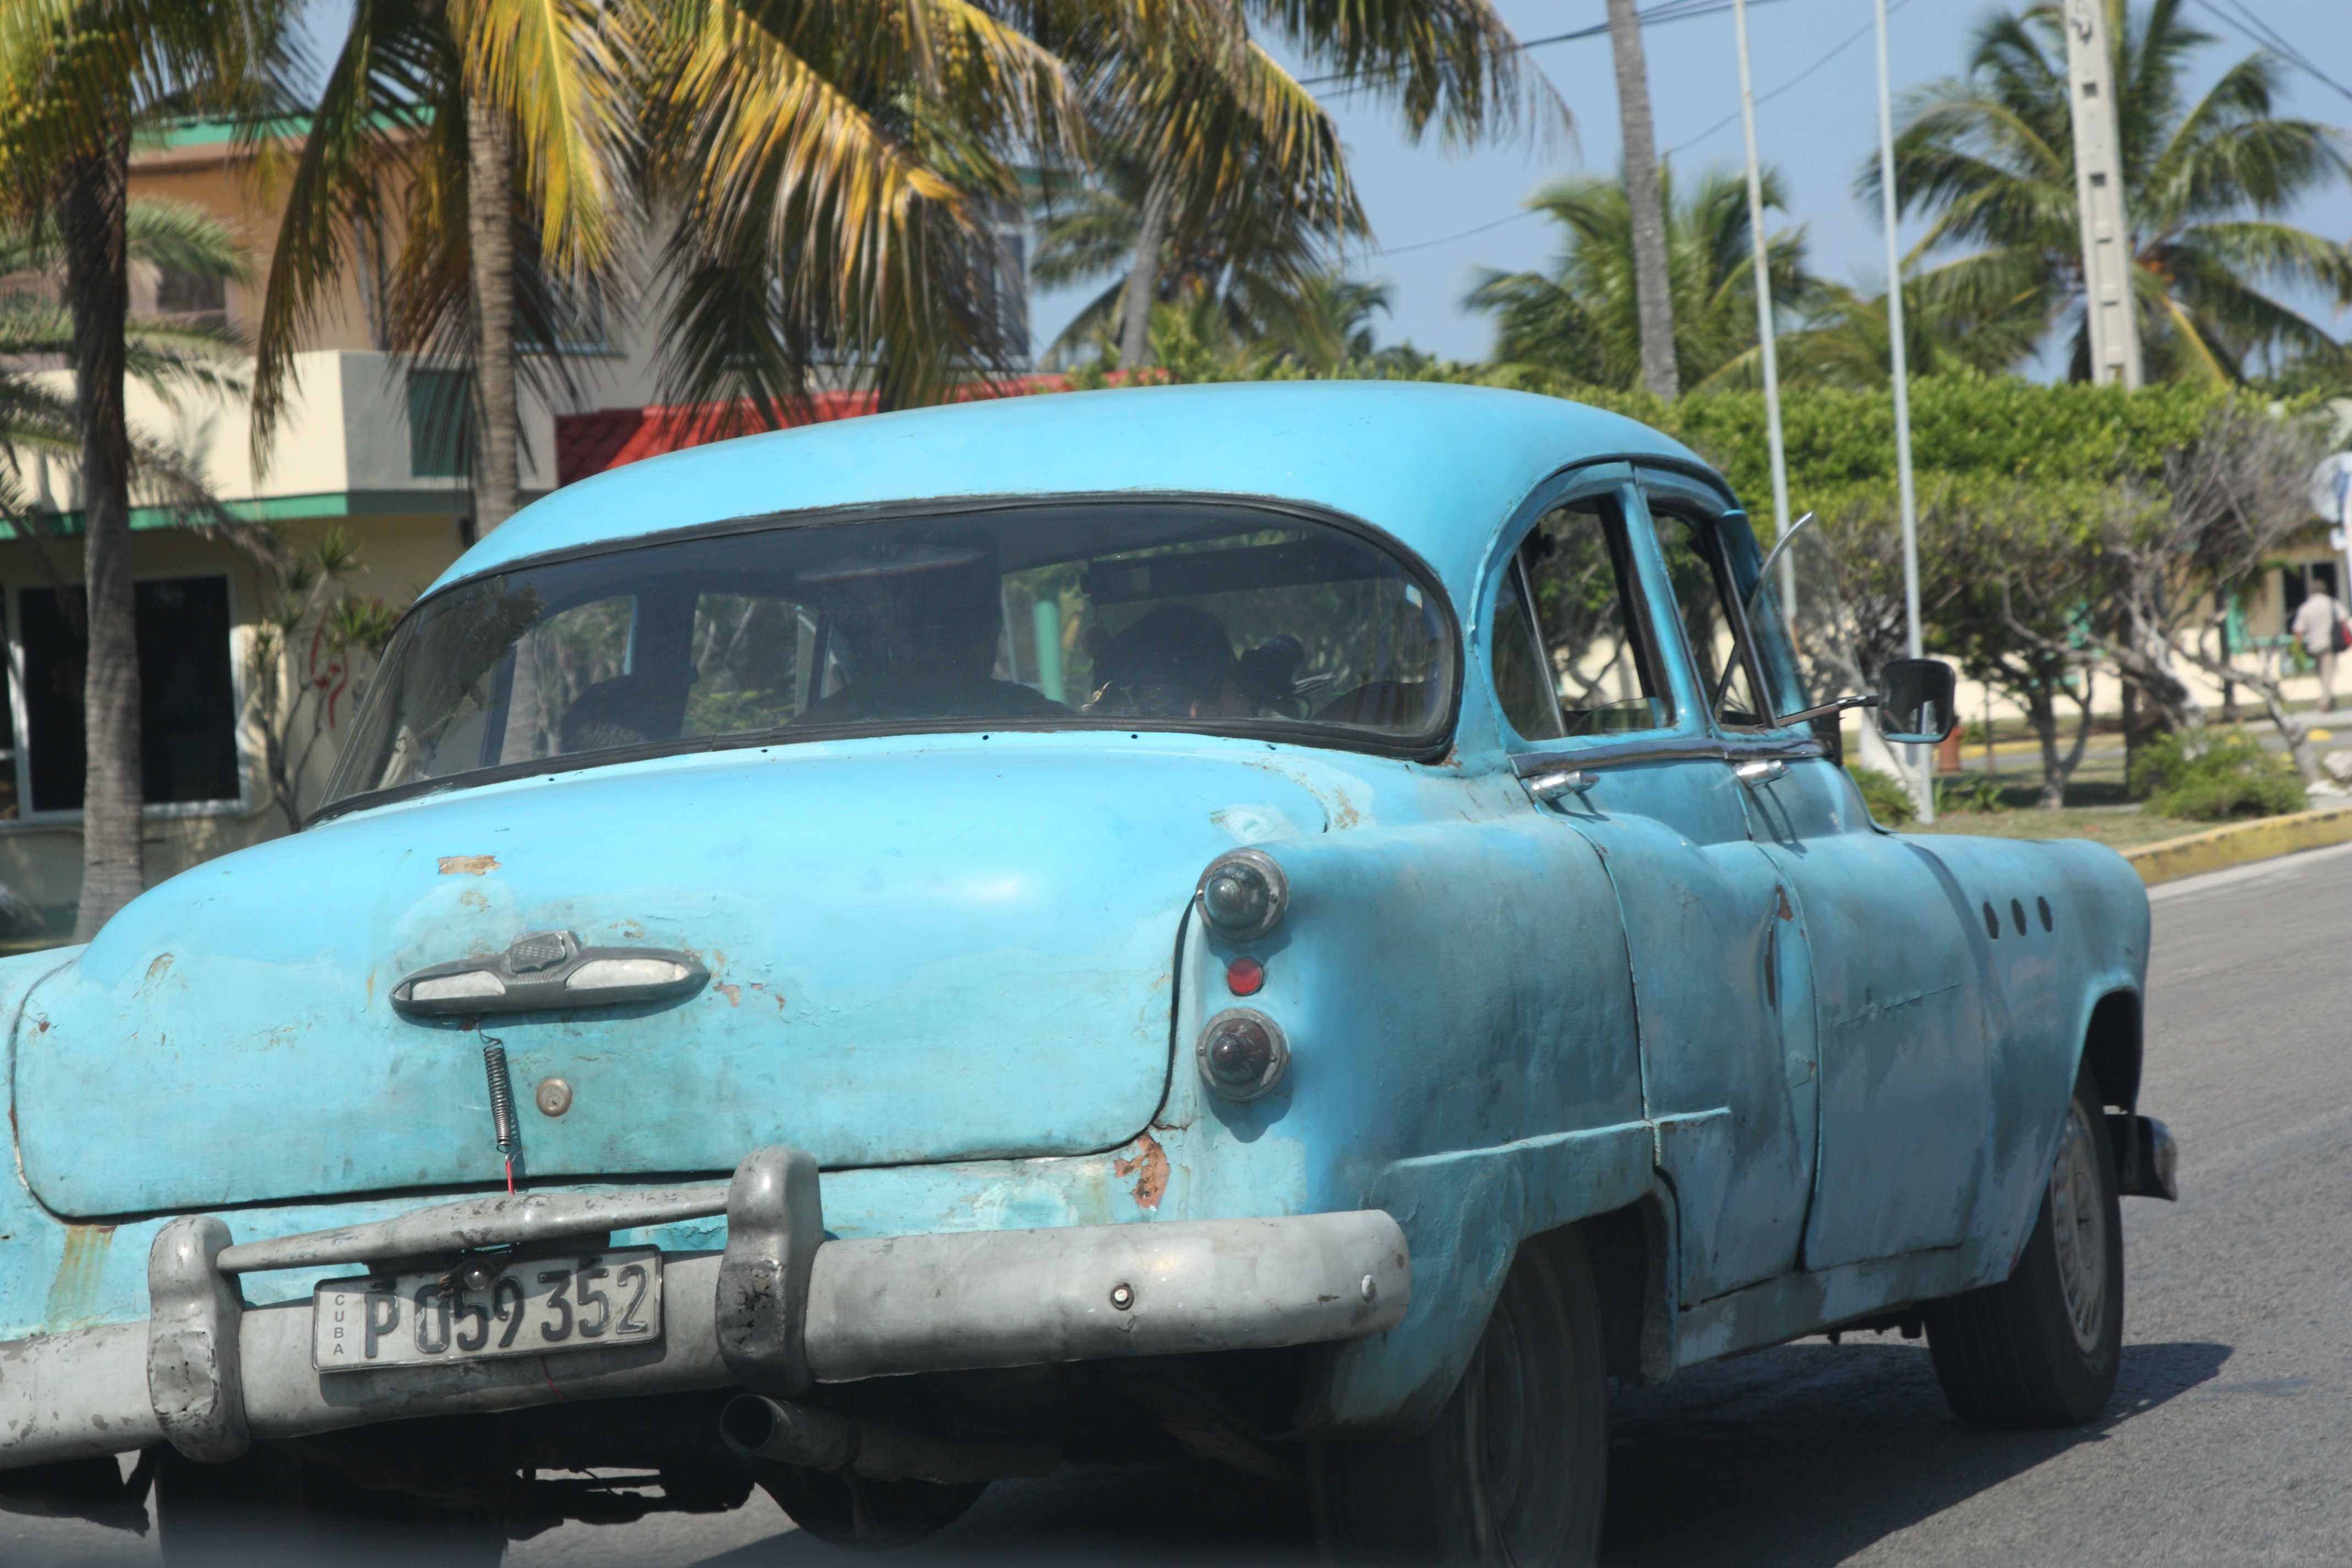
car, vehicle, classic car, motor vehicle, vintage car, cuba, classic, oldsmobile, havana, antique car, automotive exterior, compact car, mid size car, full size car